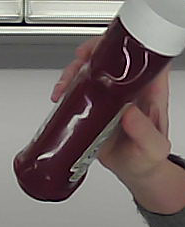
Product: heinz_ketchup